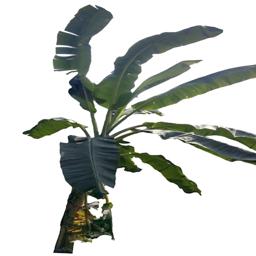
Label: MALBHOG LEAF